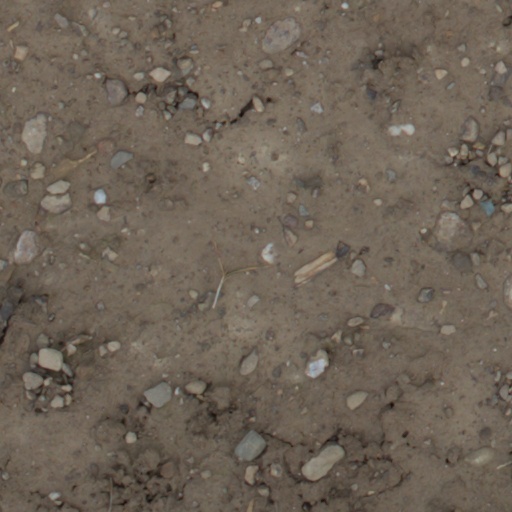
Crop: wheat